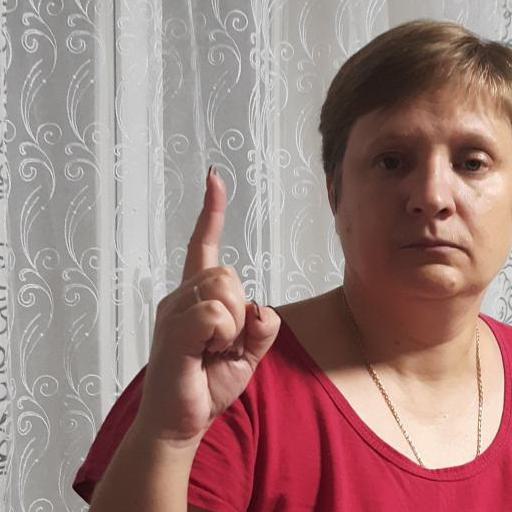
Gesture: one